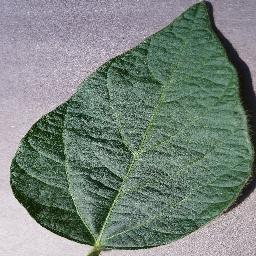
Label: Soybean___healthy